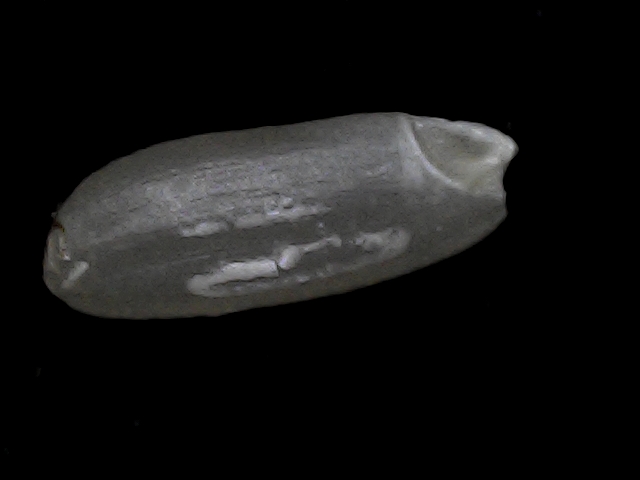
Rice variety: BD95